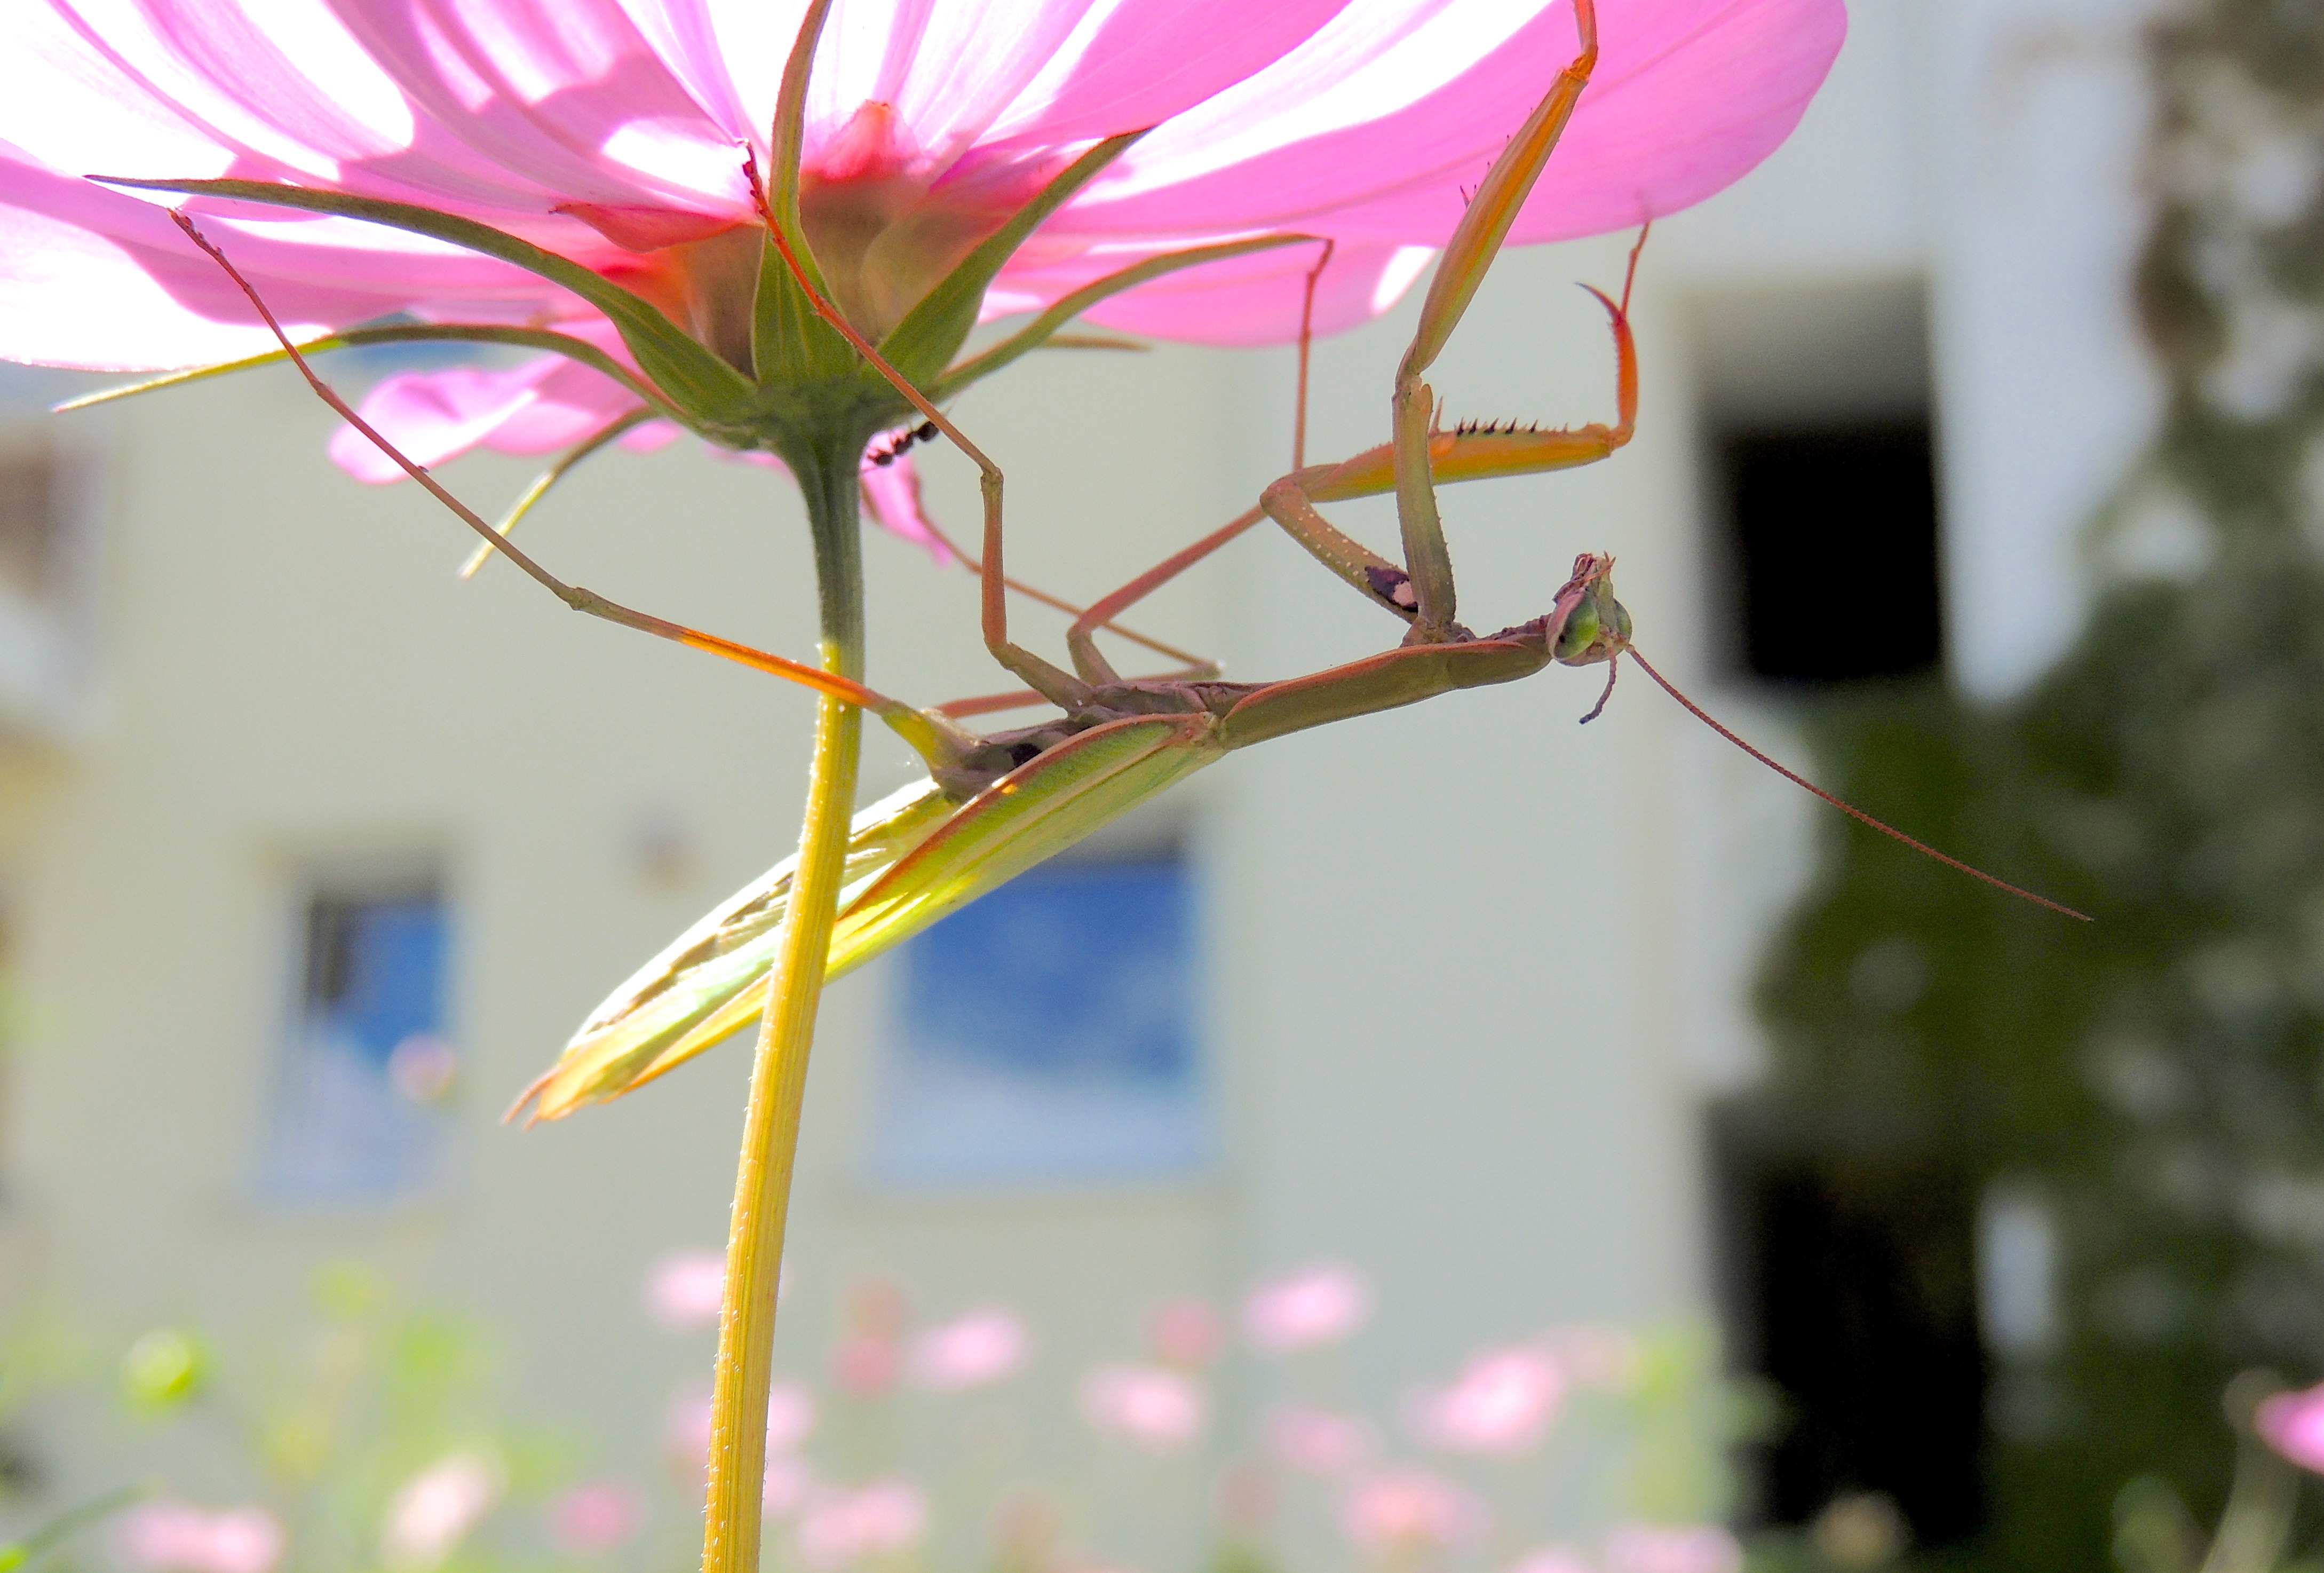
nature, branch, blossom, plant, photography, sunlight, leaf, flower, purple, petal, bloom, spring, green, color, praying mantis, insect, macro, botany, yellow, pink, flora, macro photography, flowering plant, plant stem, land plant